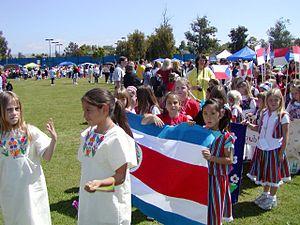
Amérique centrale est composée de six pays hispaniques et une majorité d'Anglophone.